Castle Naghten

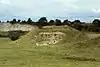

Castle Naghten is a motte and National Monument located in County Roscommon, Ireland.